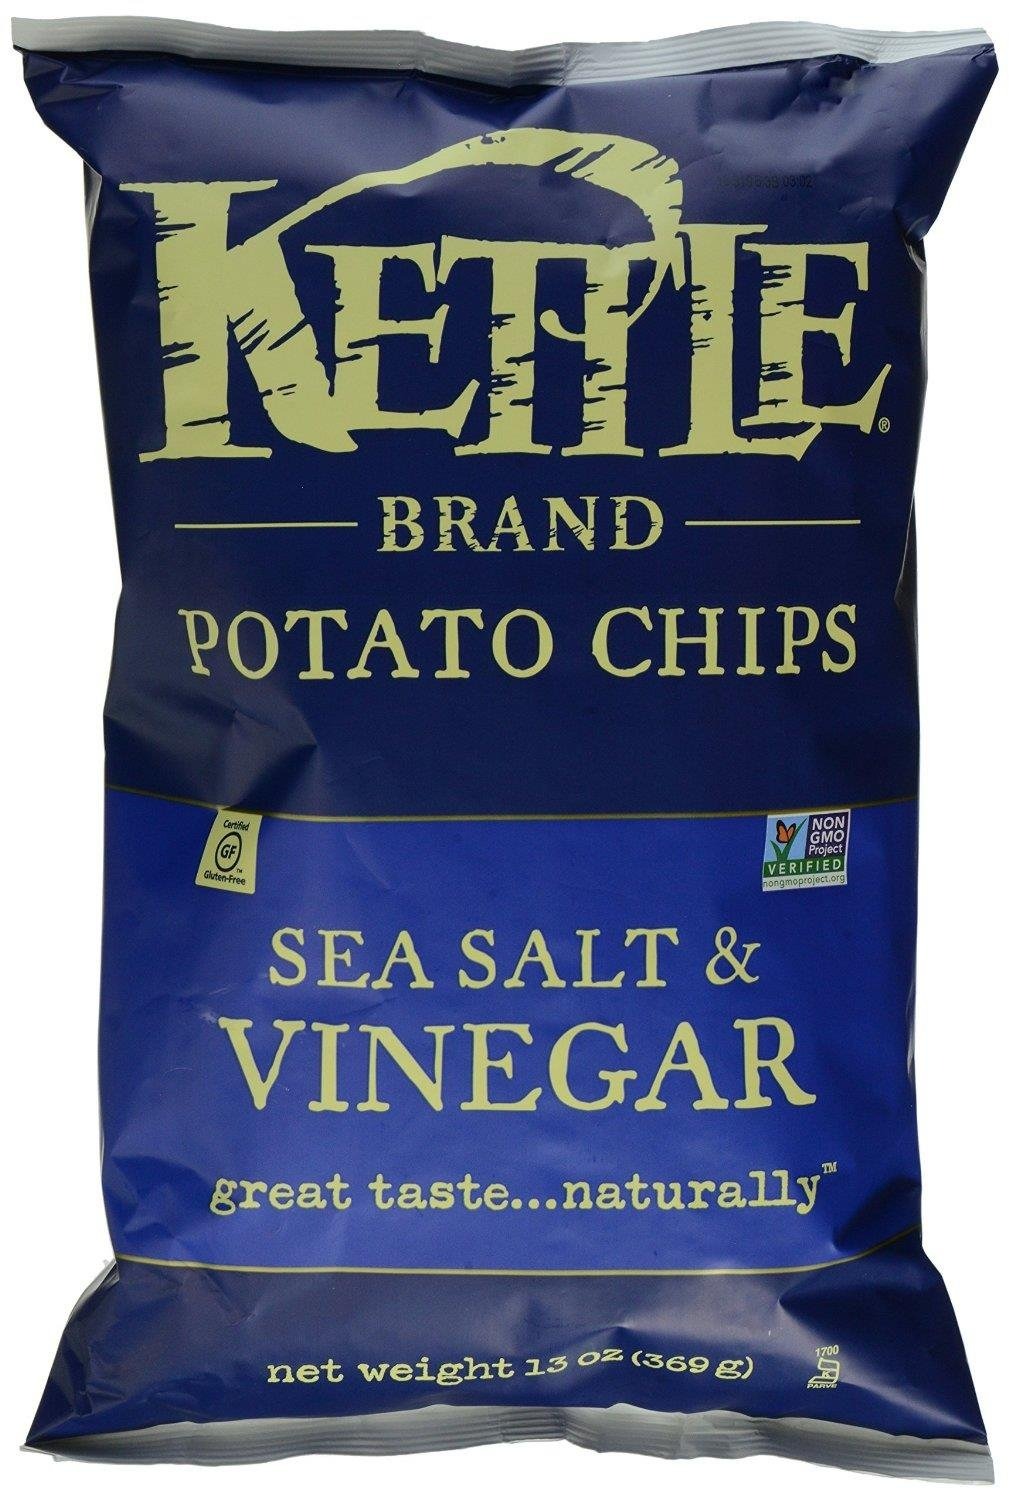
Item Name: Kettle Brand Potato Chips, Sea Salt and Vinegar, 13 Ounce (Pack of 10)
Bullet Point 1: The perfect balance of zesty sea salt, a hint of tongue-puckering vinegar and satisfying crunch
Bullet Point 2: Unconventionally strong and tangy
Bullet Point 3: Made with Natural Ingredients; Non-GMO Project Verified
Bullet Point 4: Certified Gluten Free; Kosher Parve; BPA Free
Bullet Point 5: Ten 13 Ounce Party Size Bags of Kettle Brand Sea Salt and Vinegar kettle chips
Value: 130.0
Unit: Ounce

Price: 5.54